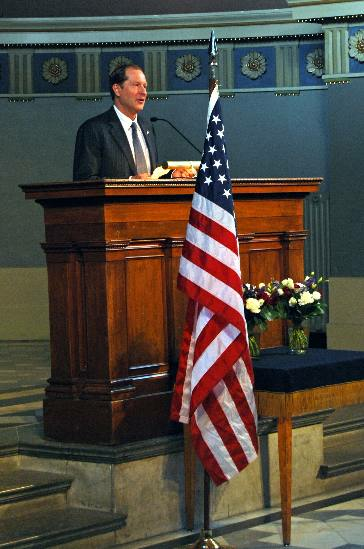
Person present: Yes